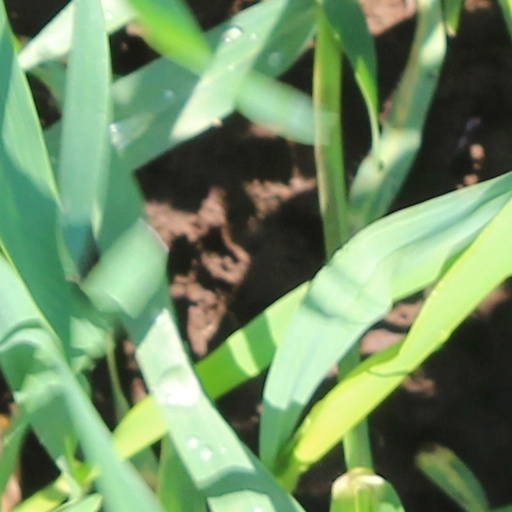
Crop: wheat